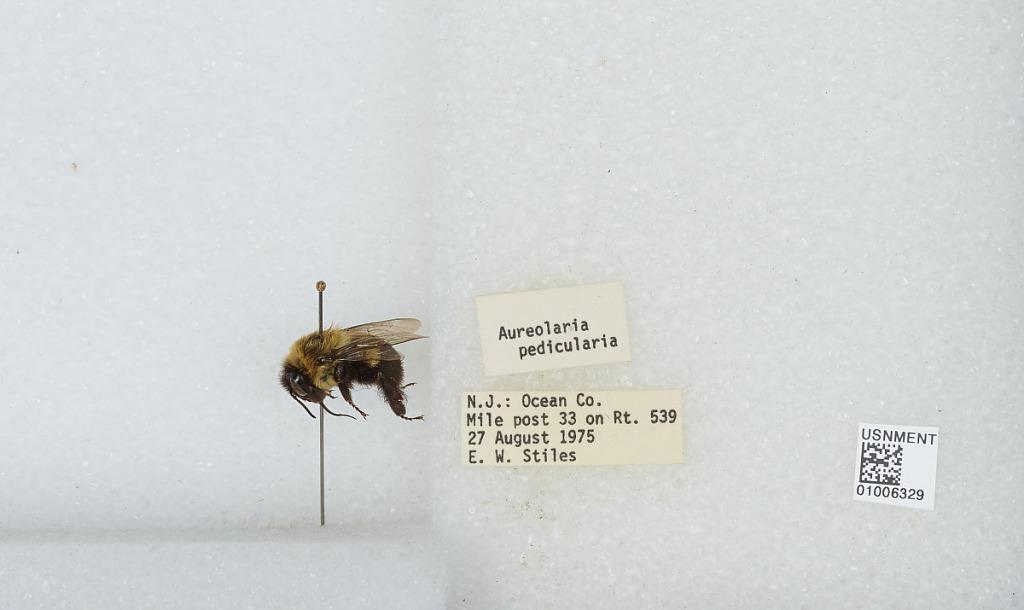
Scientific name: Bombus (Pyrobombus) impatiens Cresson
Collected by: E. Stiles
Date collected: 1975-8-27
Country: United States
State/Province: New Jersey
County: Ocean
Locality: Mile post 33 on Route 539
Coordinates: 40.0519, -74.4561